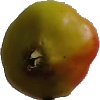
Label: Apple Red Yellow 2